Myst

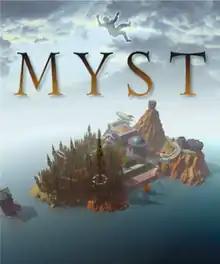
Box art, showing an aerial view of the island of Myst, one of the key settings of the game

Myst is a 1993 adventure video game developed by Cyan and published by Broderbund for Mac OS. In the game, the player travels via a special book to a mysterious island called Myst. The player interacts with objects and traverses the environment by clicking on pre-rendered imagery. Solving puzzles allows the player to travel to other worlds ("Ages"), which reveal the backstory of the game's characters and help the player make the choice of whom to aid.